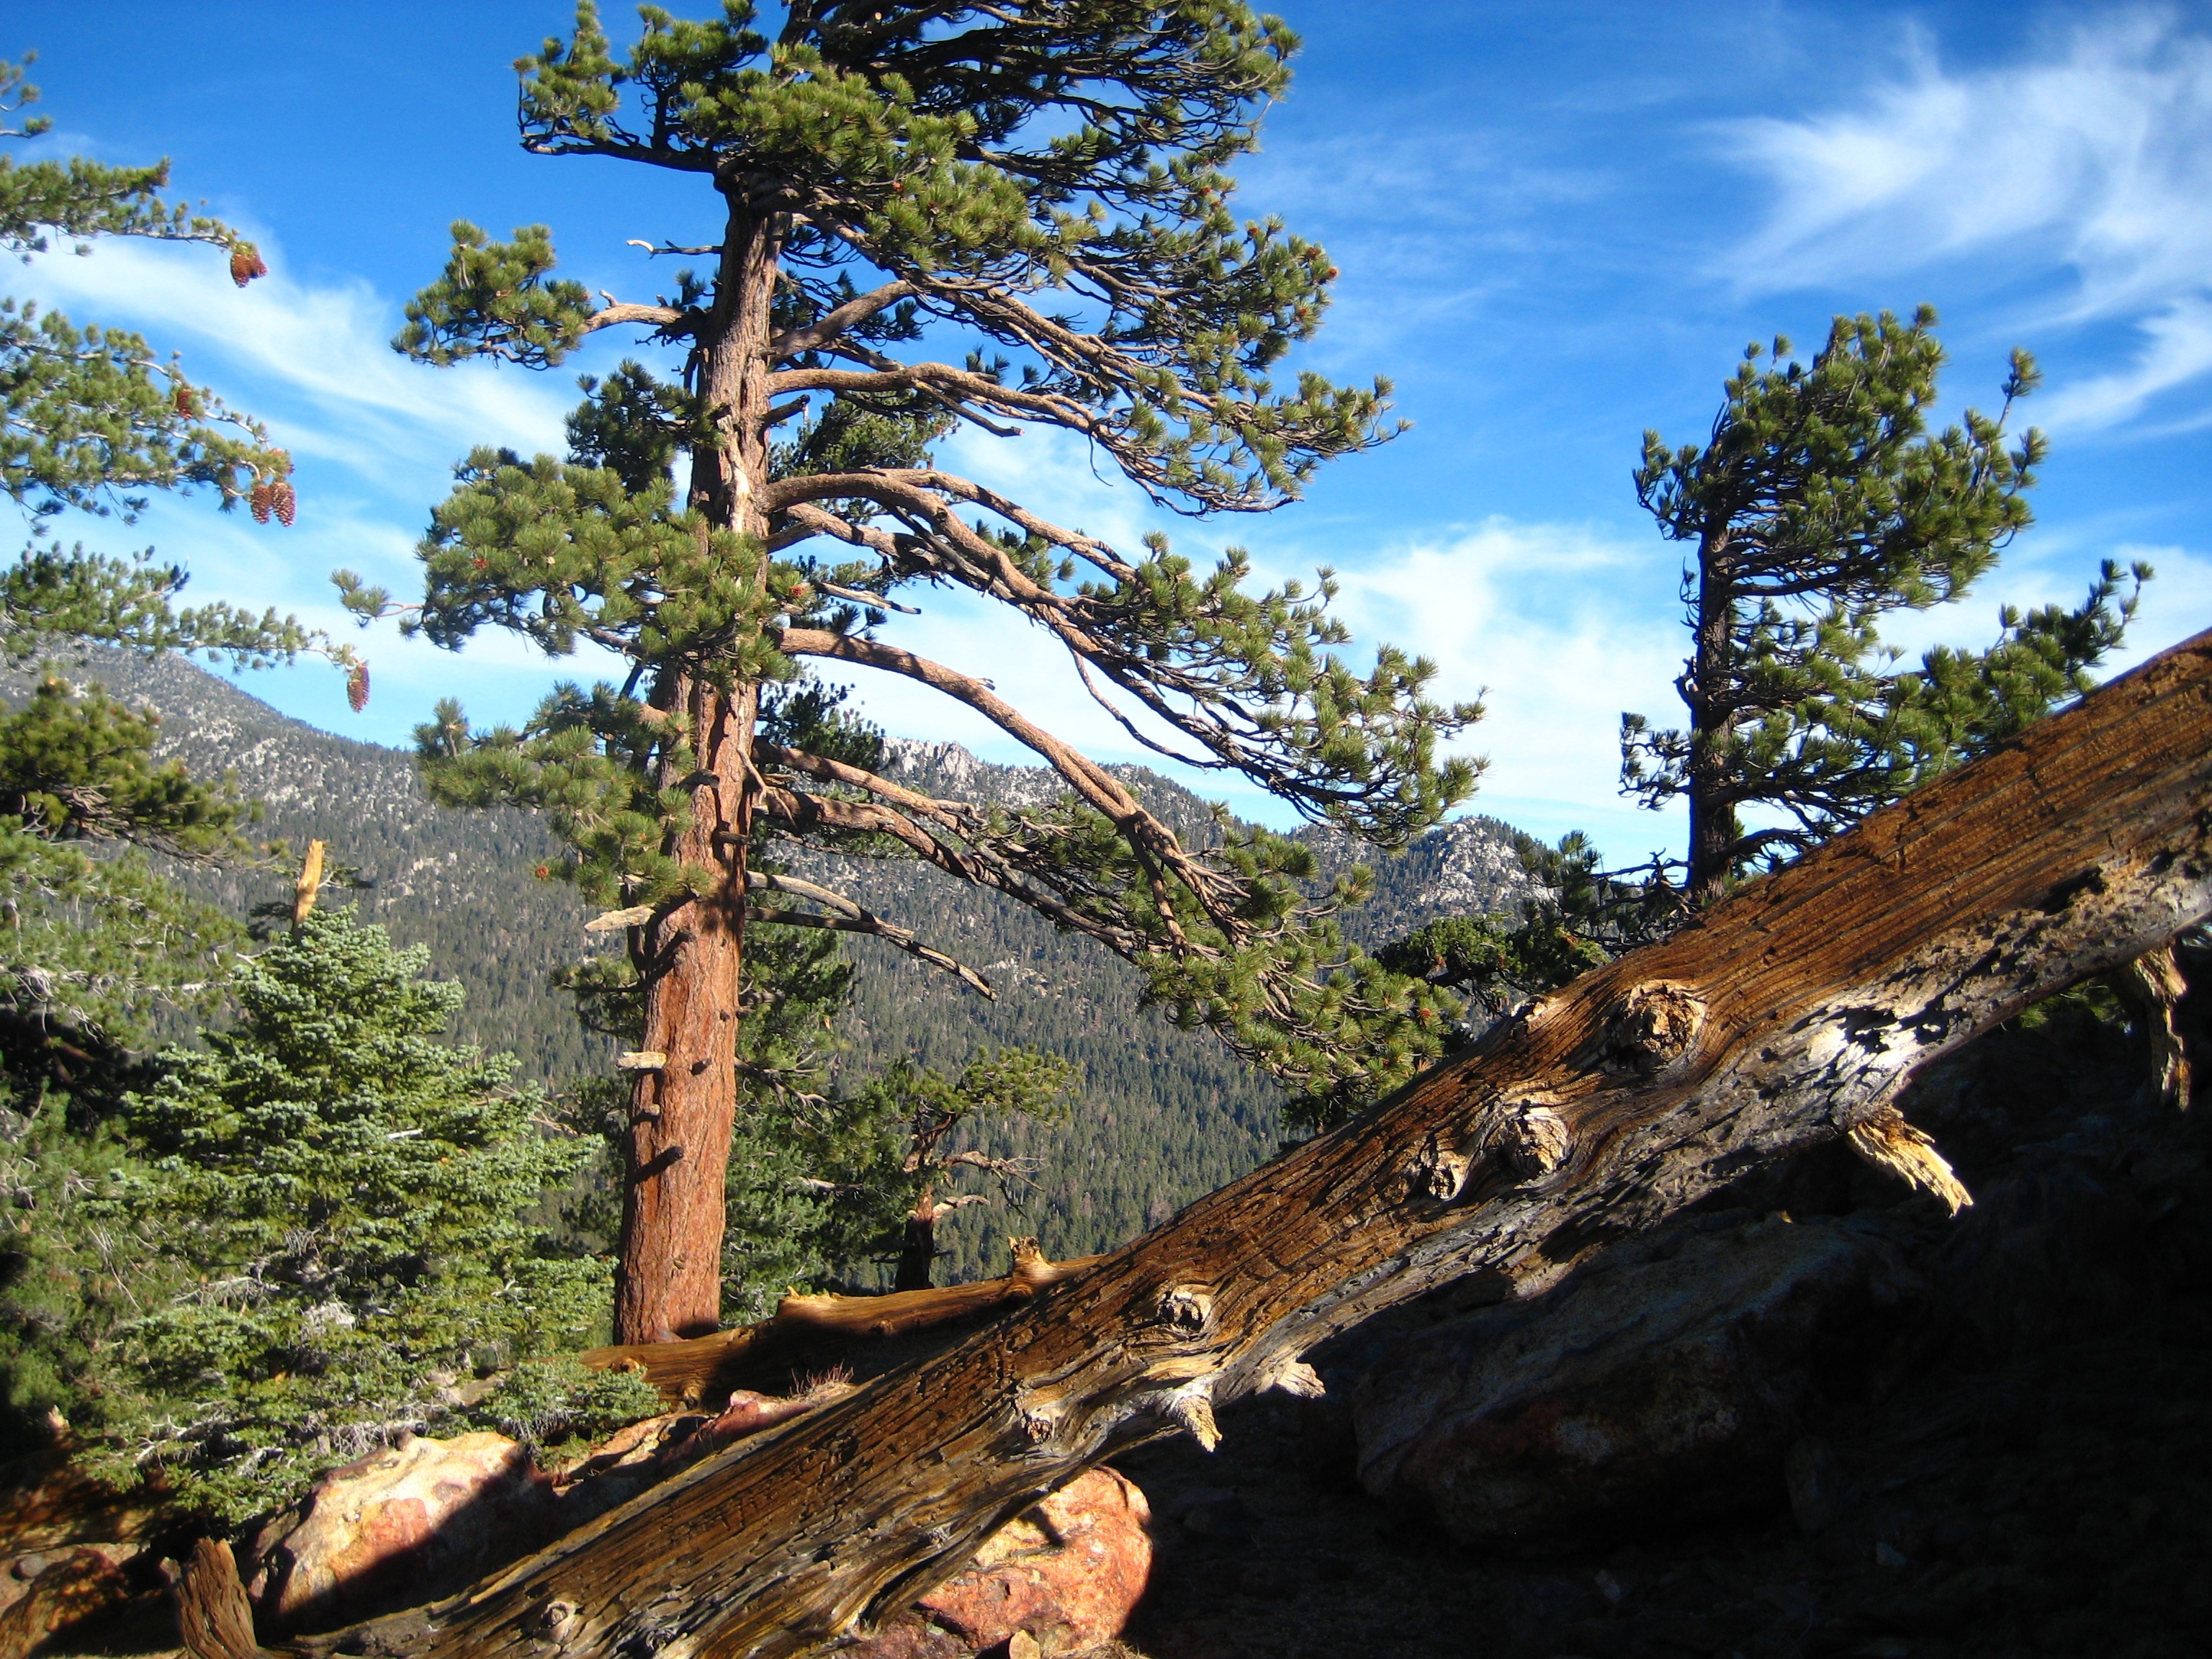
tree, forest, wilderness, branch, plant, hiking, trail, flower, camping, flora, conifer, backpacking, ecosystem, natural environment, woody plant, land plant, san jacinto, devils slide, san gorgonio